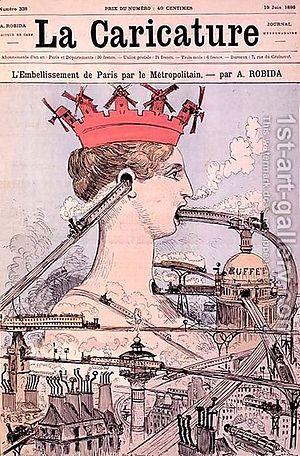
Albert Jules Alexis Robida, né à Compiègne le 14 mai 1848 et mort à Neuilly-sur-Seine le 11 octobre 1926, est un illustrateur, caricaturiste, graveur, journaliste et romancier français.